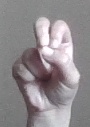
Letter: gaaf